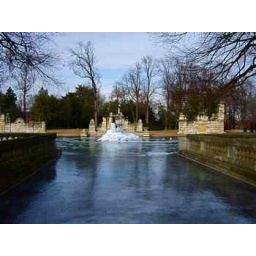
I really like how the water and sky complement each other in coloring.